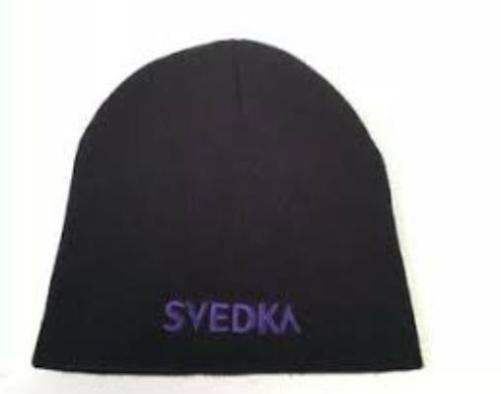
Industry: Food